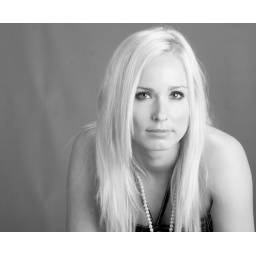
girl in green 3